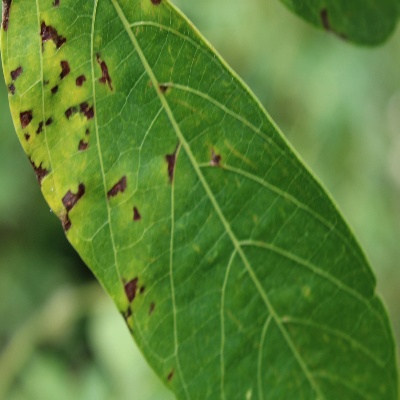
Crop: Cassava
Condition: bacterial blight